2014 FA Cup final

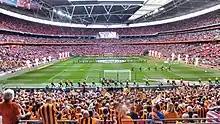
Musical and pyrotechnic performance before the match

For the fifth round, Arsenal were drawn against Liverpool at home, against whom they had lost 5–1 in the Premier League the previous week. Alex Oxlade-Chamberlain opened the scoring in the 16th minute from inside the Liverpool penalty area after Yaya Sanogo's shot was blocked by Steven Gerrard. Podolski doubled their lead two minutes after half-time from , when he converted a cross from Oxlade-Chamberlain. In the 59th minute, Podolski fouled Luis Suárez and Gerrard scored the resulting penalty. Despite dominating the closing stages of the match, Liverpool failed to score again and the match ended 2–1. In the sixth round, Arsenal were again at home where they faced Everton. Özil scored from a Cazorla pass to give Arsenal the lead in the 7th minute, but Everton equalised through Romelu Lukaku from close range in the 32nd. Midway through the second half, Oxlade-Chamberlain was fouled by Gareth Barry to concede a penalty; Mikel Arteta scored on the second attempt after his first successful strike was ruled out as Giroud was deemed to have encroached on the penalty area. Giroud then scored twice in three minutes late on to secure a 4–1 win for Arsenal.